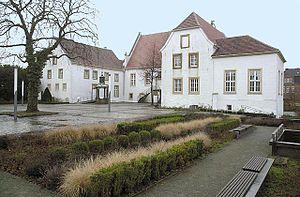
Rheine est une ville de Rhénanie-du-Nord-Westphalie, située dans l'arrondissement de Steinfurt dans le district de Münster. Cette ville, la plus peuplée de l'arrondissement de Steinfurt, est arrosée par l'Ems.